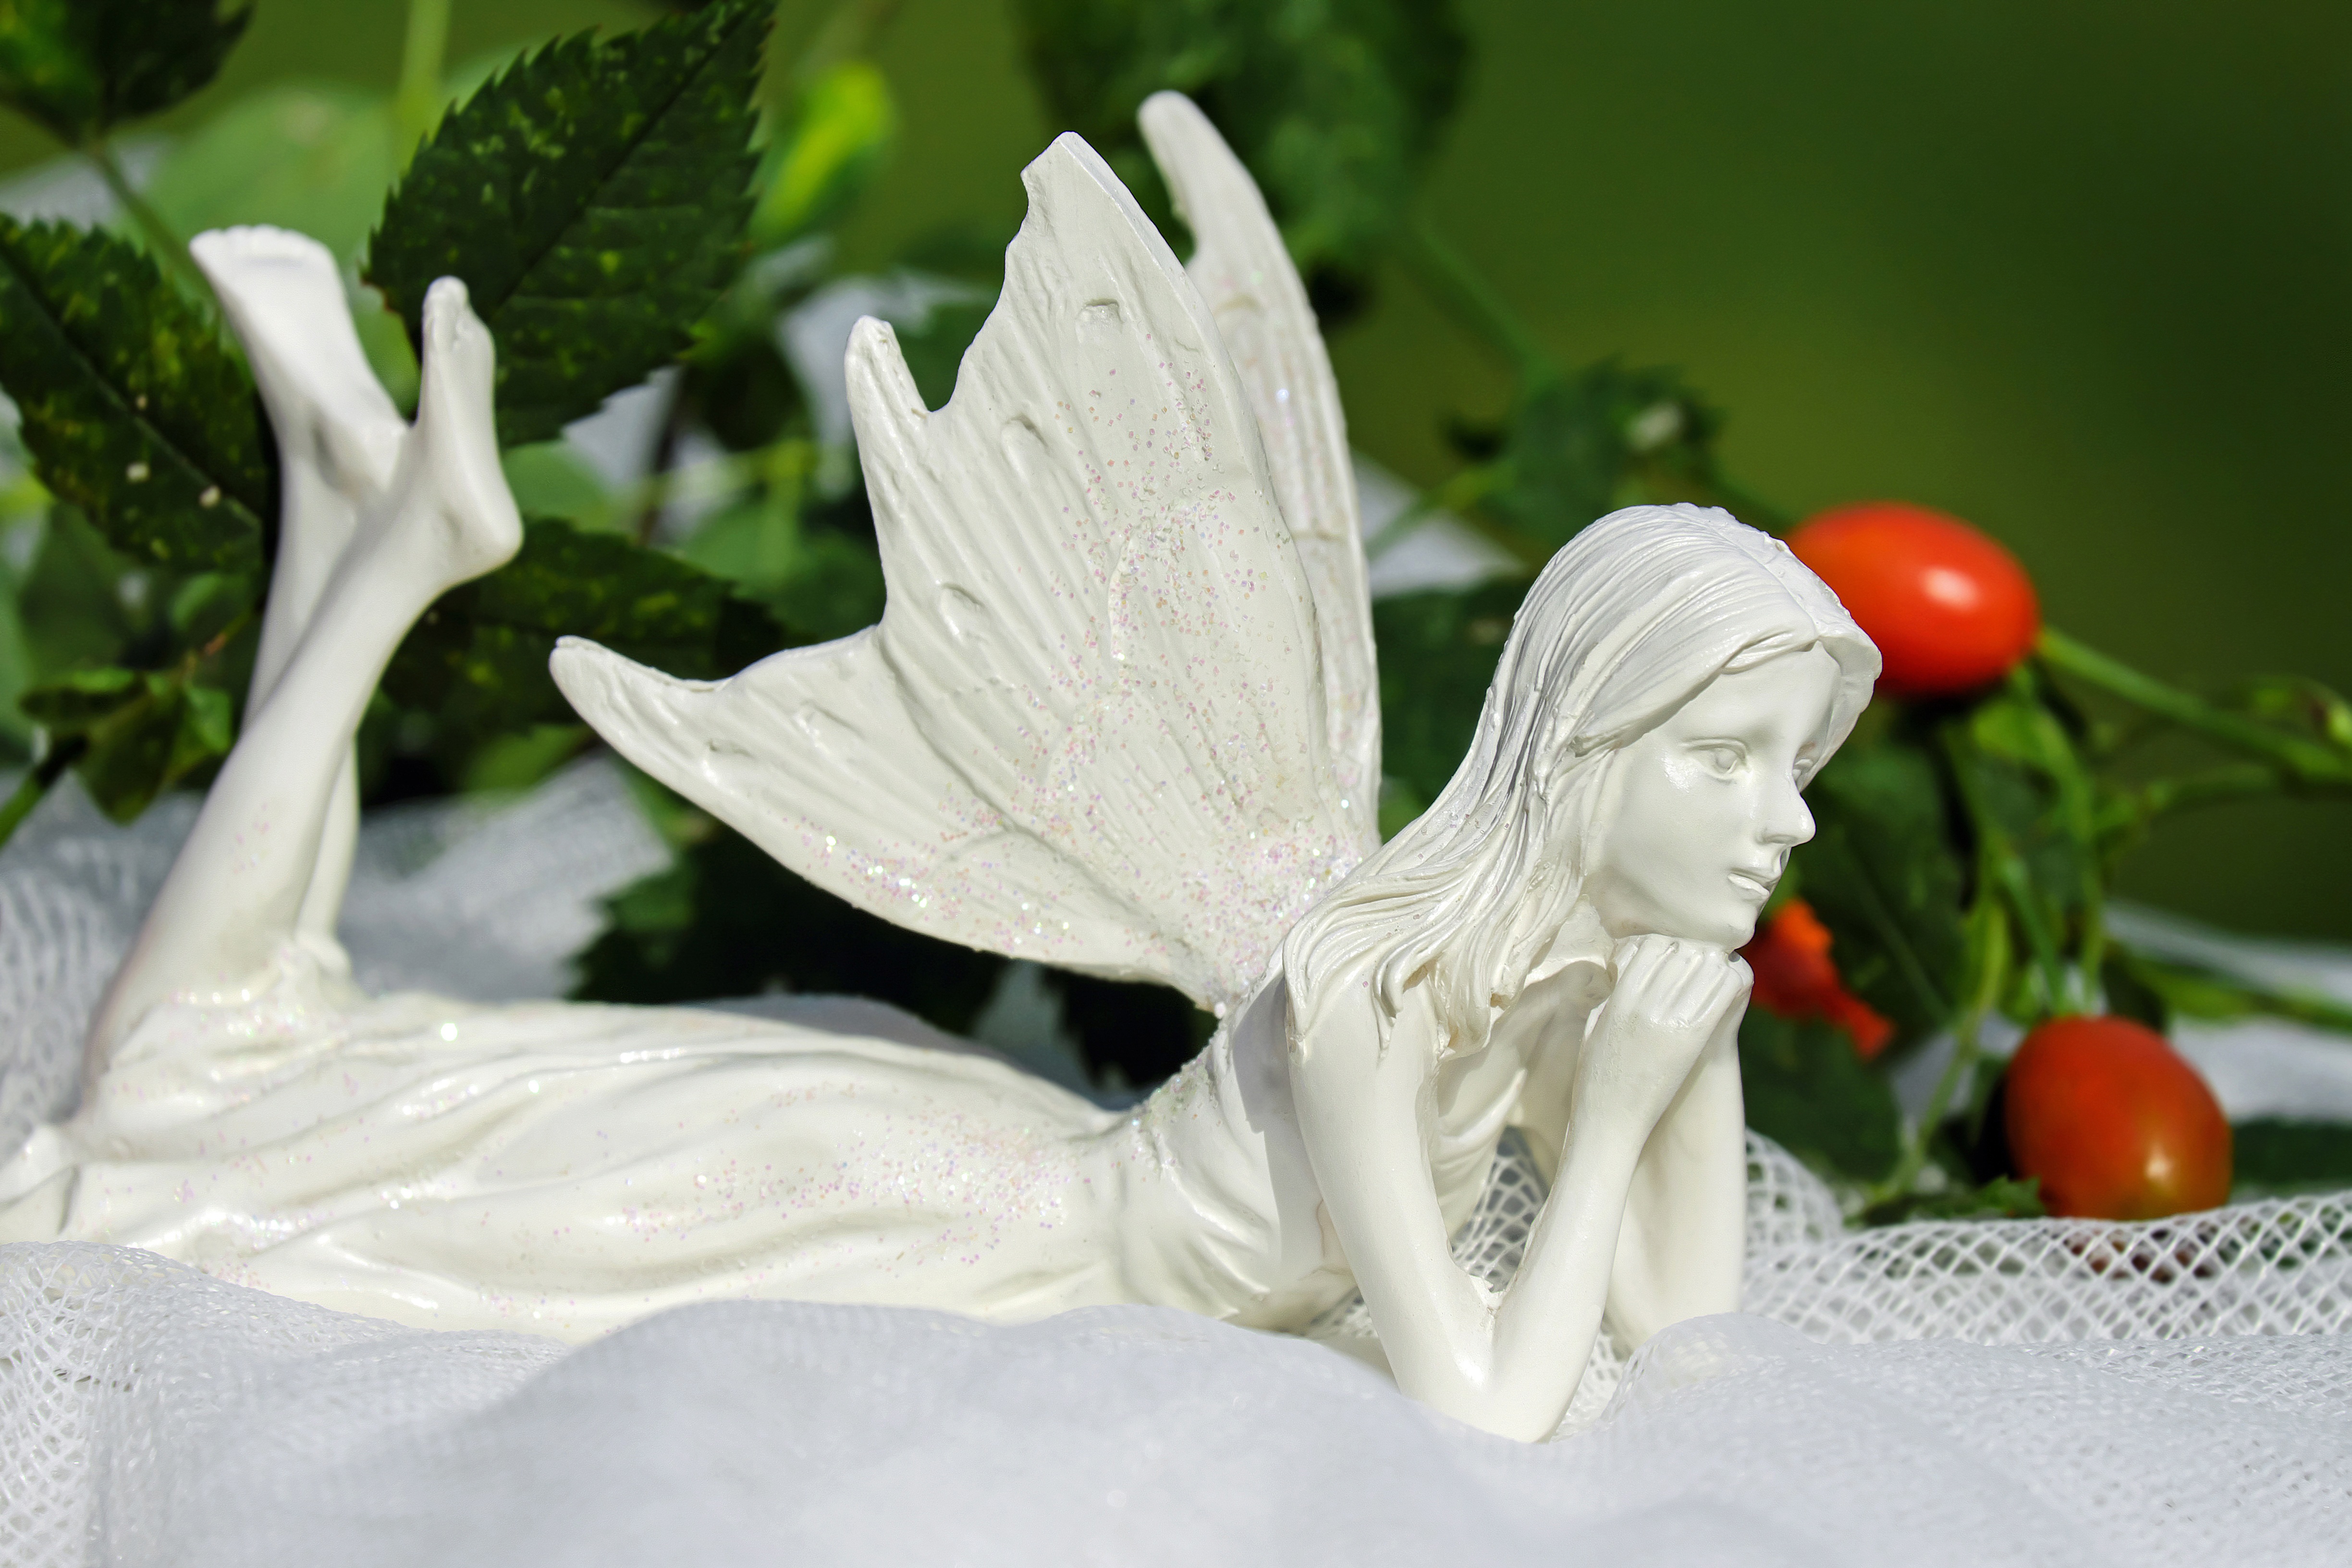
plant, woman, white, flower, petal, produce, flora, fig, fantasy, elf, lying, fairytale, macro photography, flowering plant, flower bouquet, fee, land plant